Seven Regional WA

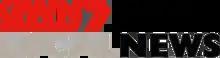
The GWN7 Local News logo used until 2022.

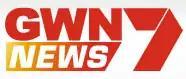
The GWN7 News logo used between 2011 and 2018.

"Seven News Regional WA" (previously known as "Golden West News", "GWN News", "GWN7 News" and "GWN7 Local News") is the network's regional news service. Its main 30-minute program, airing live at 5:30pm on weeknights before "Seven News Perth", deals primarily with local news and current affairs. As of March 2012, they produced the only dedicated local news program for regional Western Australia, following WIN's axing of its Western Australian news service.